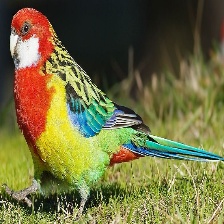
Species: EASTERN ROSELLA
Scientific name: PLATYCERCUS EXIMIUS